Ice Soldiers

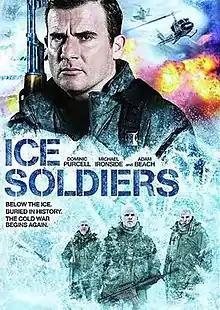
DVD cover

Ice Soldiers is a 2013 Canadian action-science fiction film directed by Sturla Gunnarsson and starring Dominic Purcell, Adam Beach and Michael Ironside. In the film, Malraux (Purcell), and a team of Canadian scientists release a group of frozen Soviet-era soldiers who attempt to complete their original mission: a devastating attack on the United States.